Rafael Trujillo

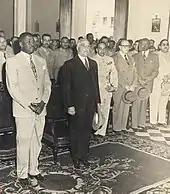
Trujillo with President Paul Magloire of Haiti. Hector and Ramfis Trujillo in attendance

The Trujillo regime greatly expanded the Vedado del Yaque, a nature reserve around the Yaque del Sur River. In 1934 he banned the slash-and-burn method of clearing land for agriculture, set up a forest warden agency to protect the park system, and banned the logging of pine trees without his permission. In the 1950s the Trujillo regime commissioned a study on the hydroelectric potential of damming the Dominican Republic's waterways. The commission concluded that only forested waterways could support hydroelectric dams, so Trujillo banned logging in potential river watersheds. After his assassination in 1961, logging resumed in the Dominican Republic. Squatters burned down the forests for agriculture, and logging companies clear-cut parks. In 1967, President Joaquín Balaguer launched military strikes against illegal logging.